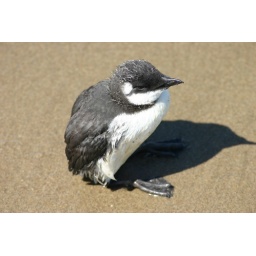
Mysterious baby bird alone by itself at the beach in Pacific City, Oregon